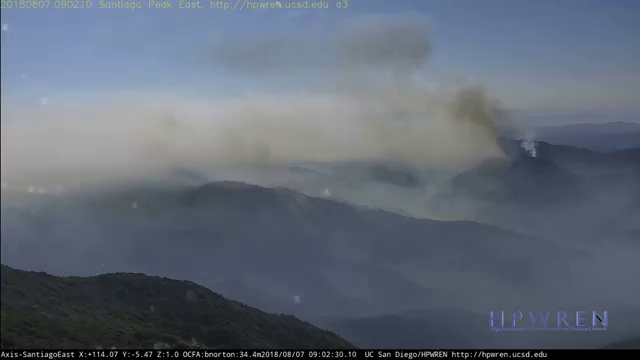
Fire: no
Smoke: yes